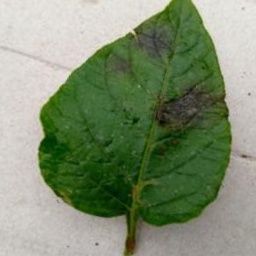
Etiqueta: Late Blight